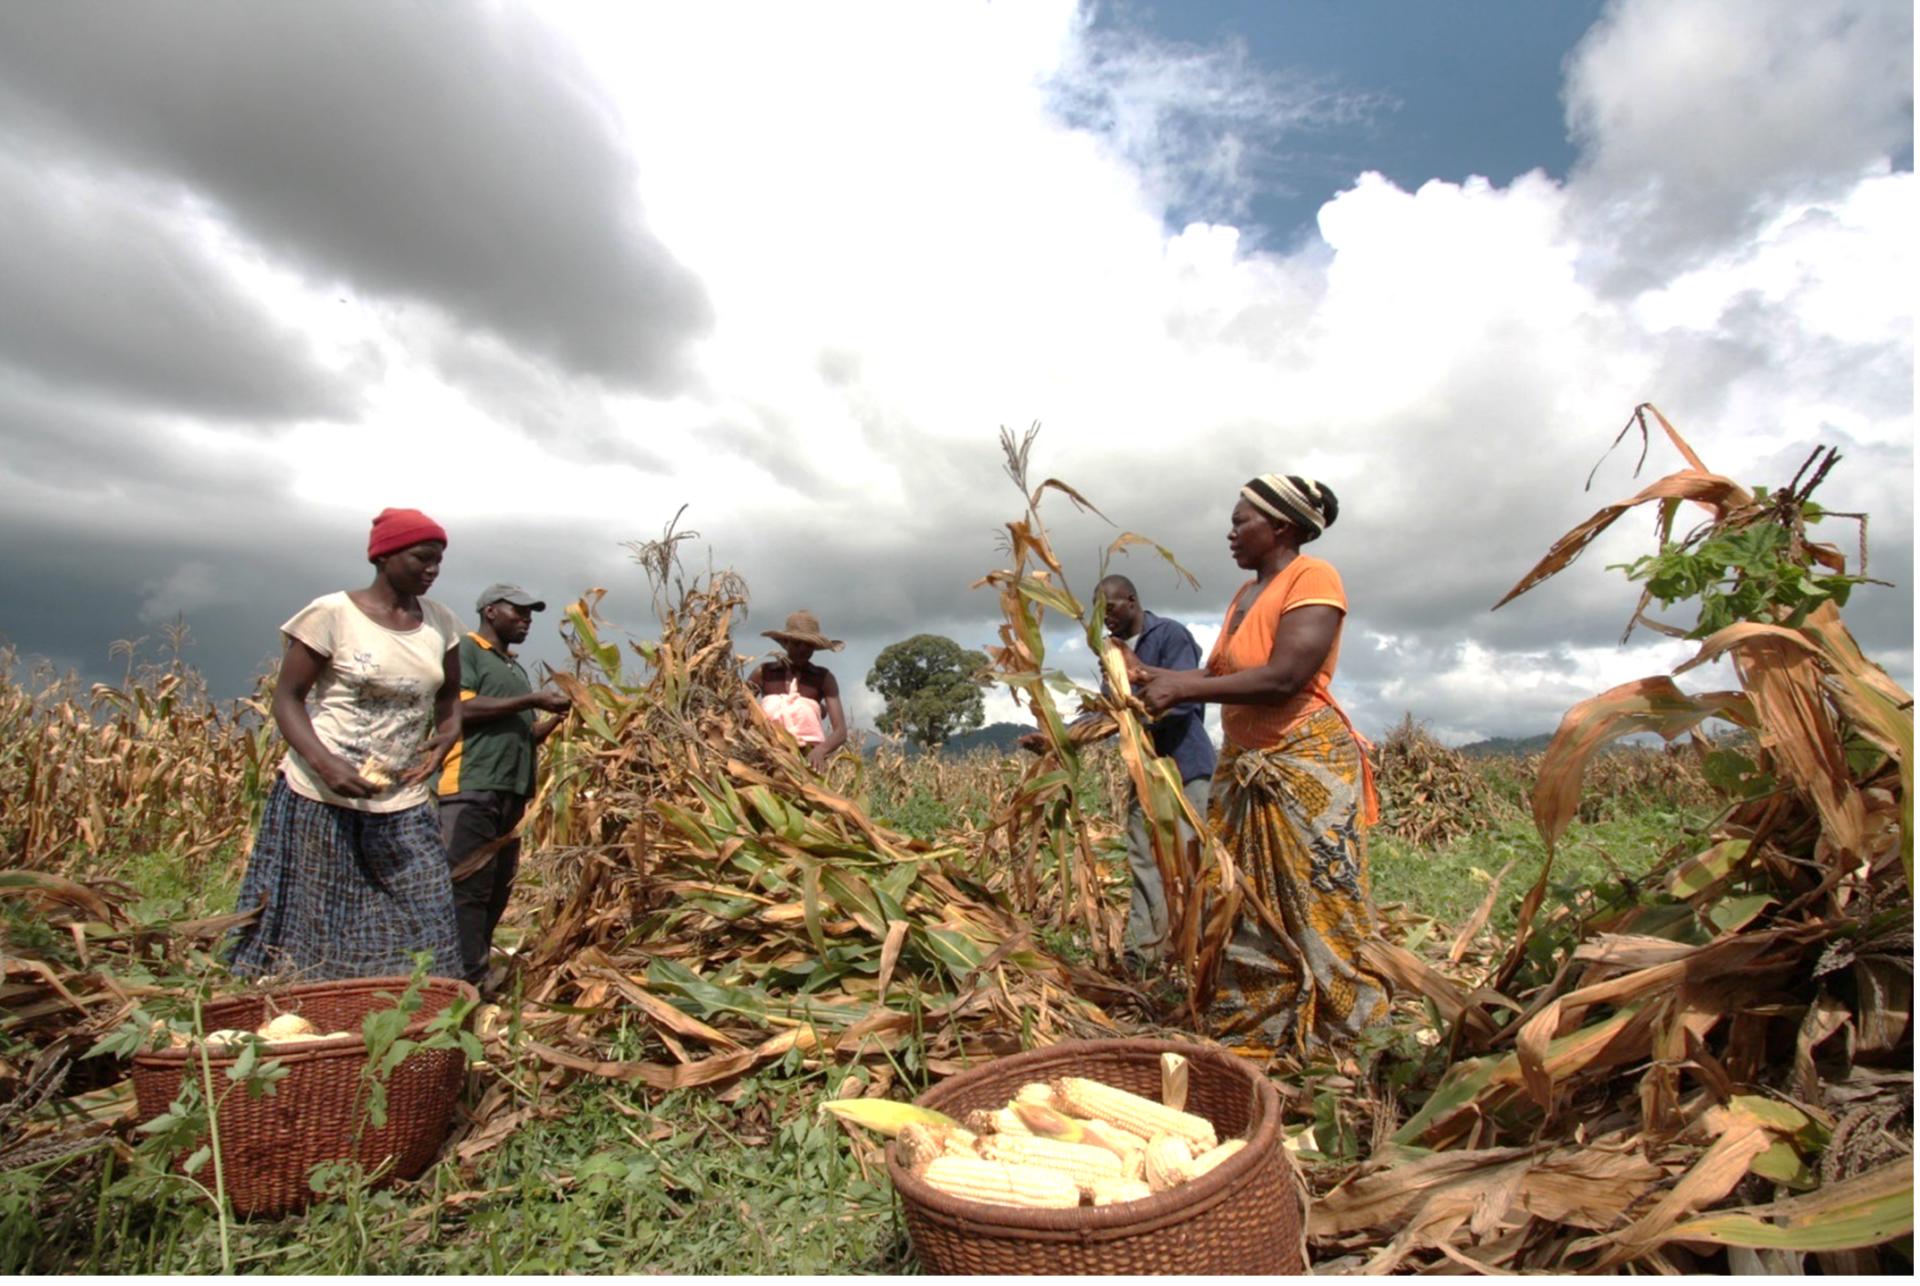
Wakulima watano wenye jinsia ya ME na KE wakiwa shambani wakiendelea na shughuli za mavuno. Wakulima hao wanavuna zao la mahindi ambalo utumika kama zao la biashara, zao hili huwasaidia wakulima kupata fedha za kujikimu na kuendesha shughulu zao za kilimo kilasiku.